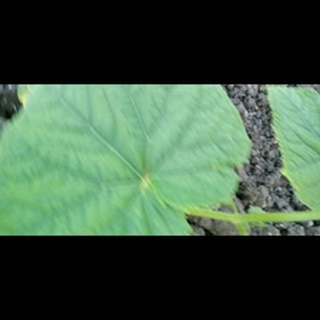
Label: healthy_cucumber